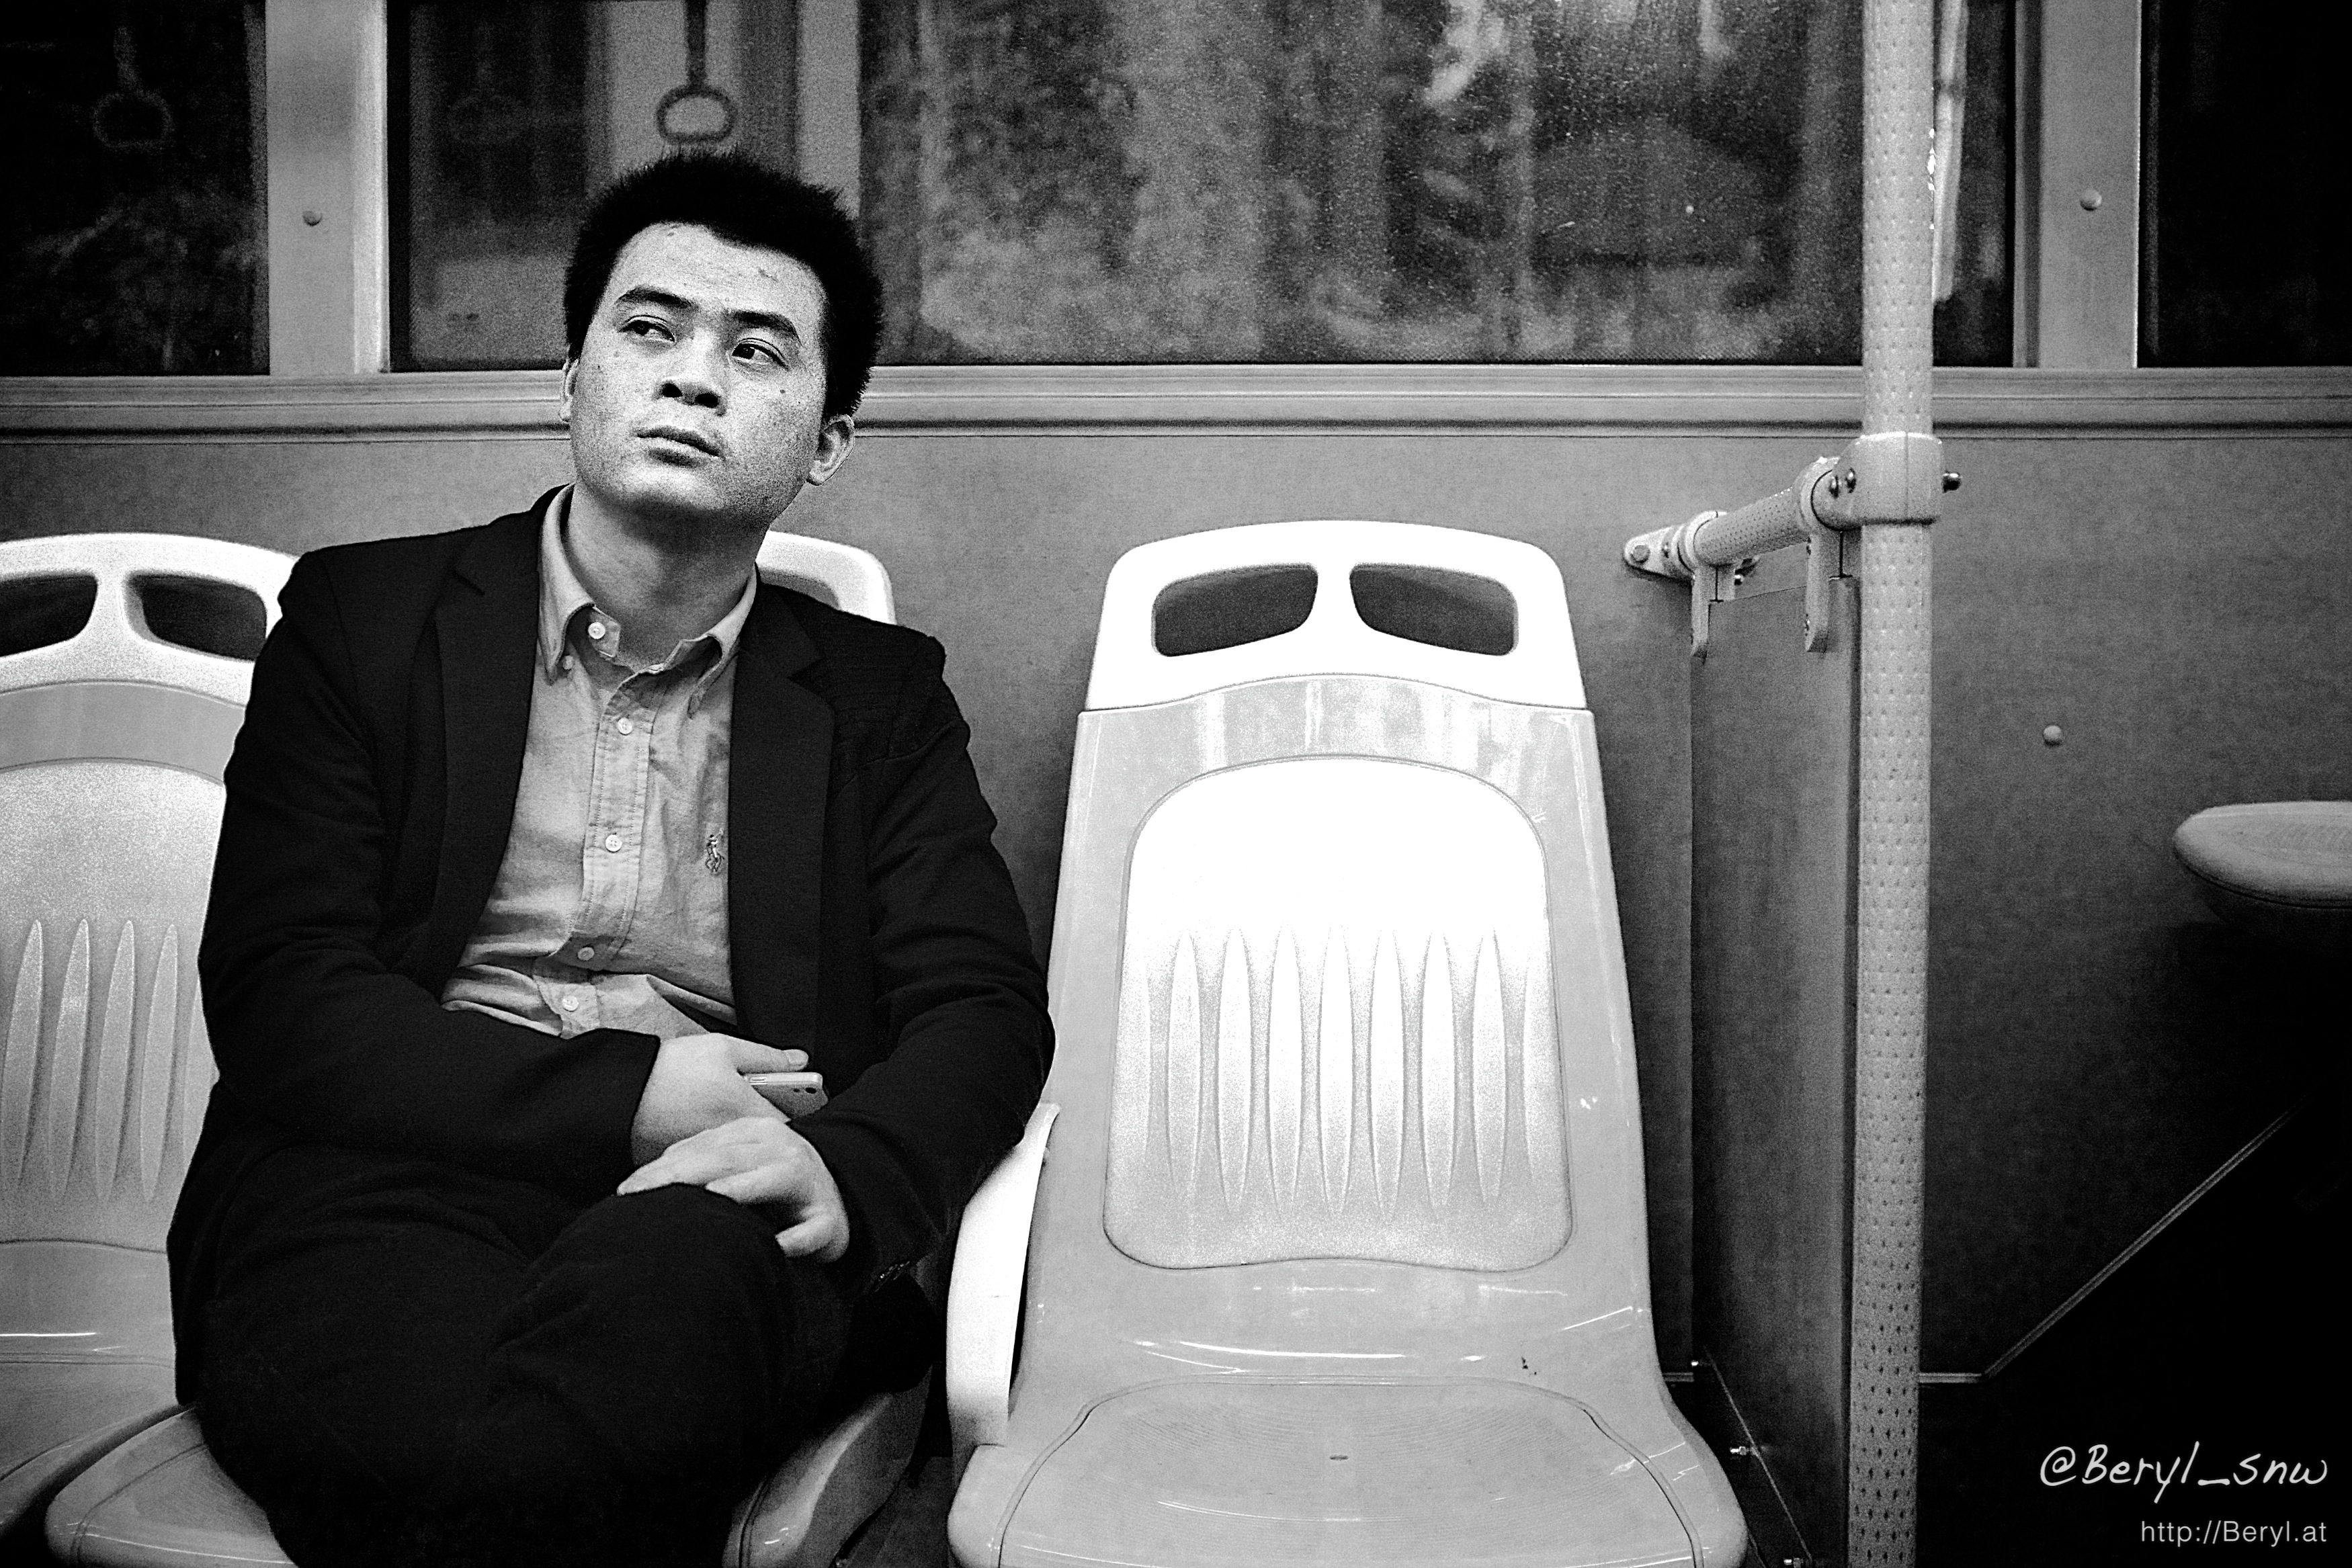
man, black and white, white, street, night, photography, grain, dark, fujifilm, chinese, high, sitting, black, monochrome, streetphotography, bw, bus, blackandwhite, candid, 35mm, photograph, canton, f2, iso, noise, china, mirrorless, x100s, monochrome photography, film noir, human positions